Wende metro station

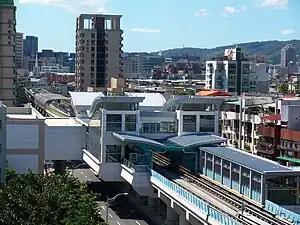
Wende station

The Taipei Metro Wende station is located in the Neihu District in Taipei, Taiwan. It is a station on Brown Line.